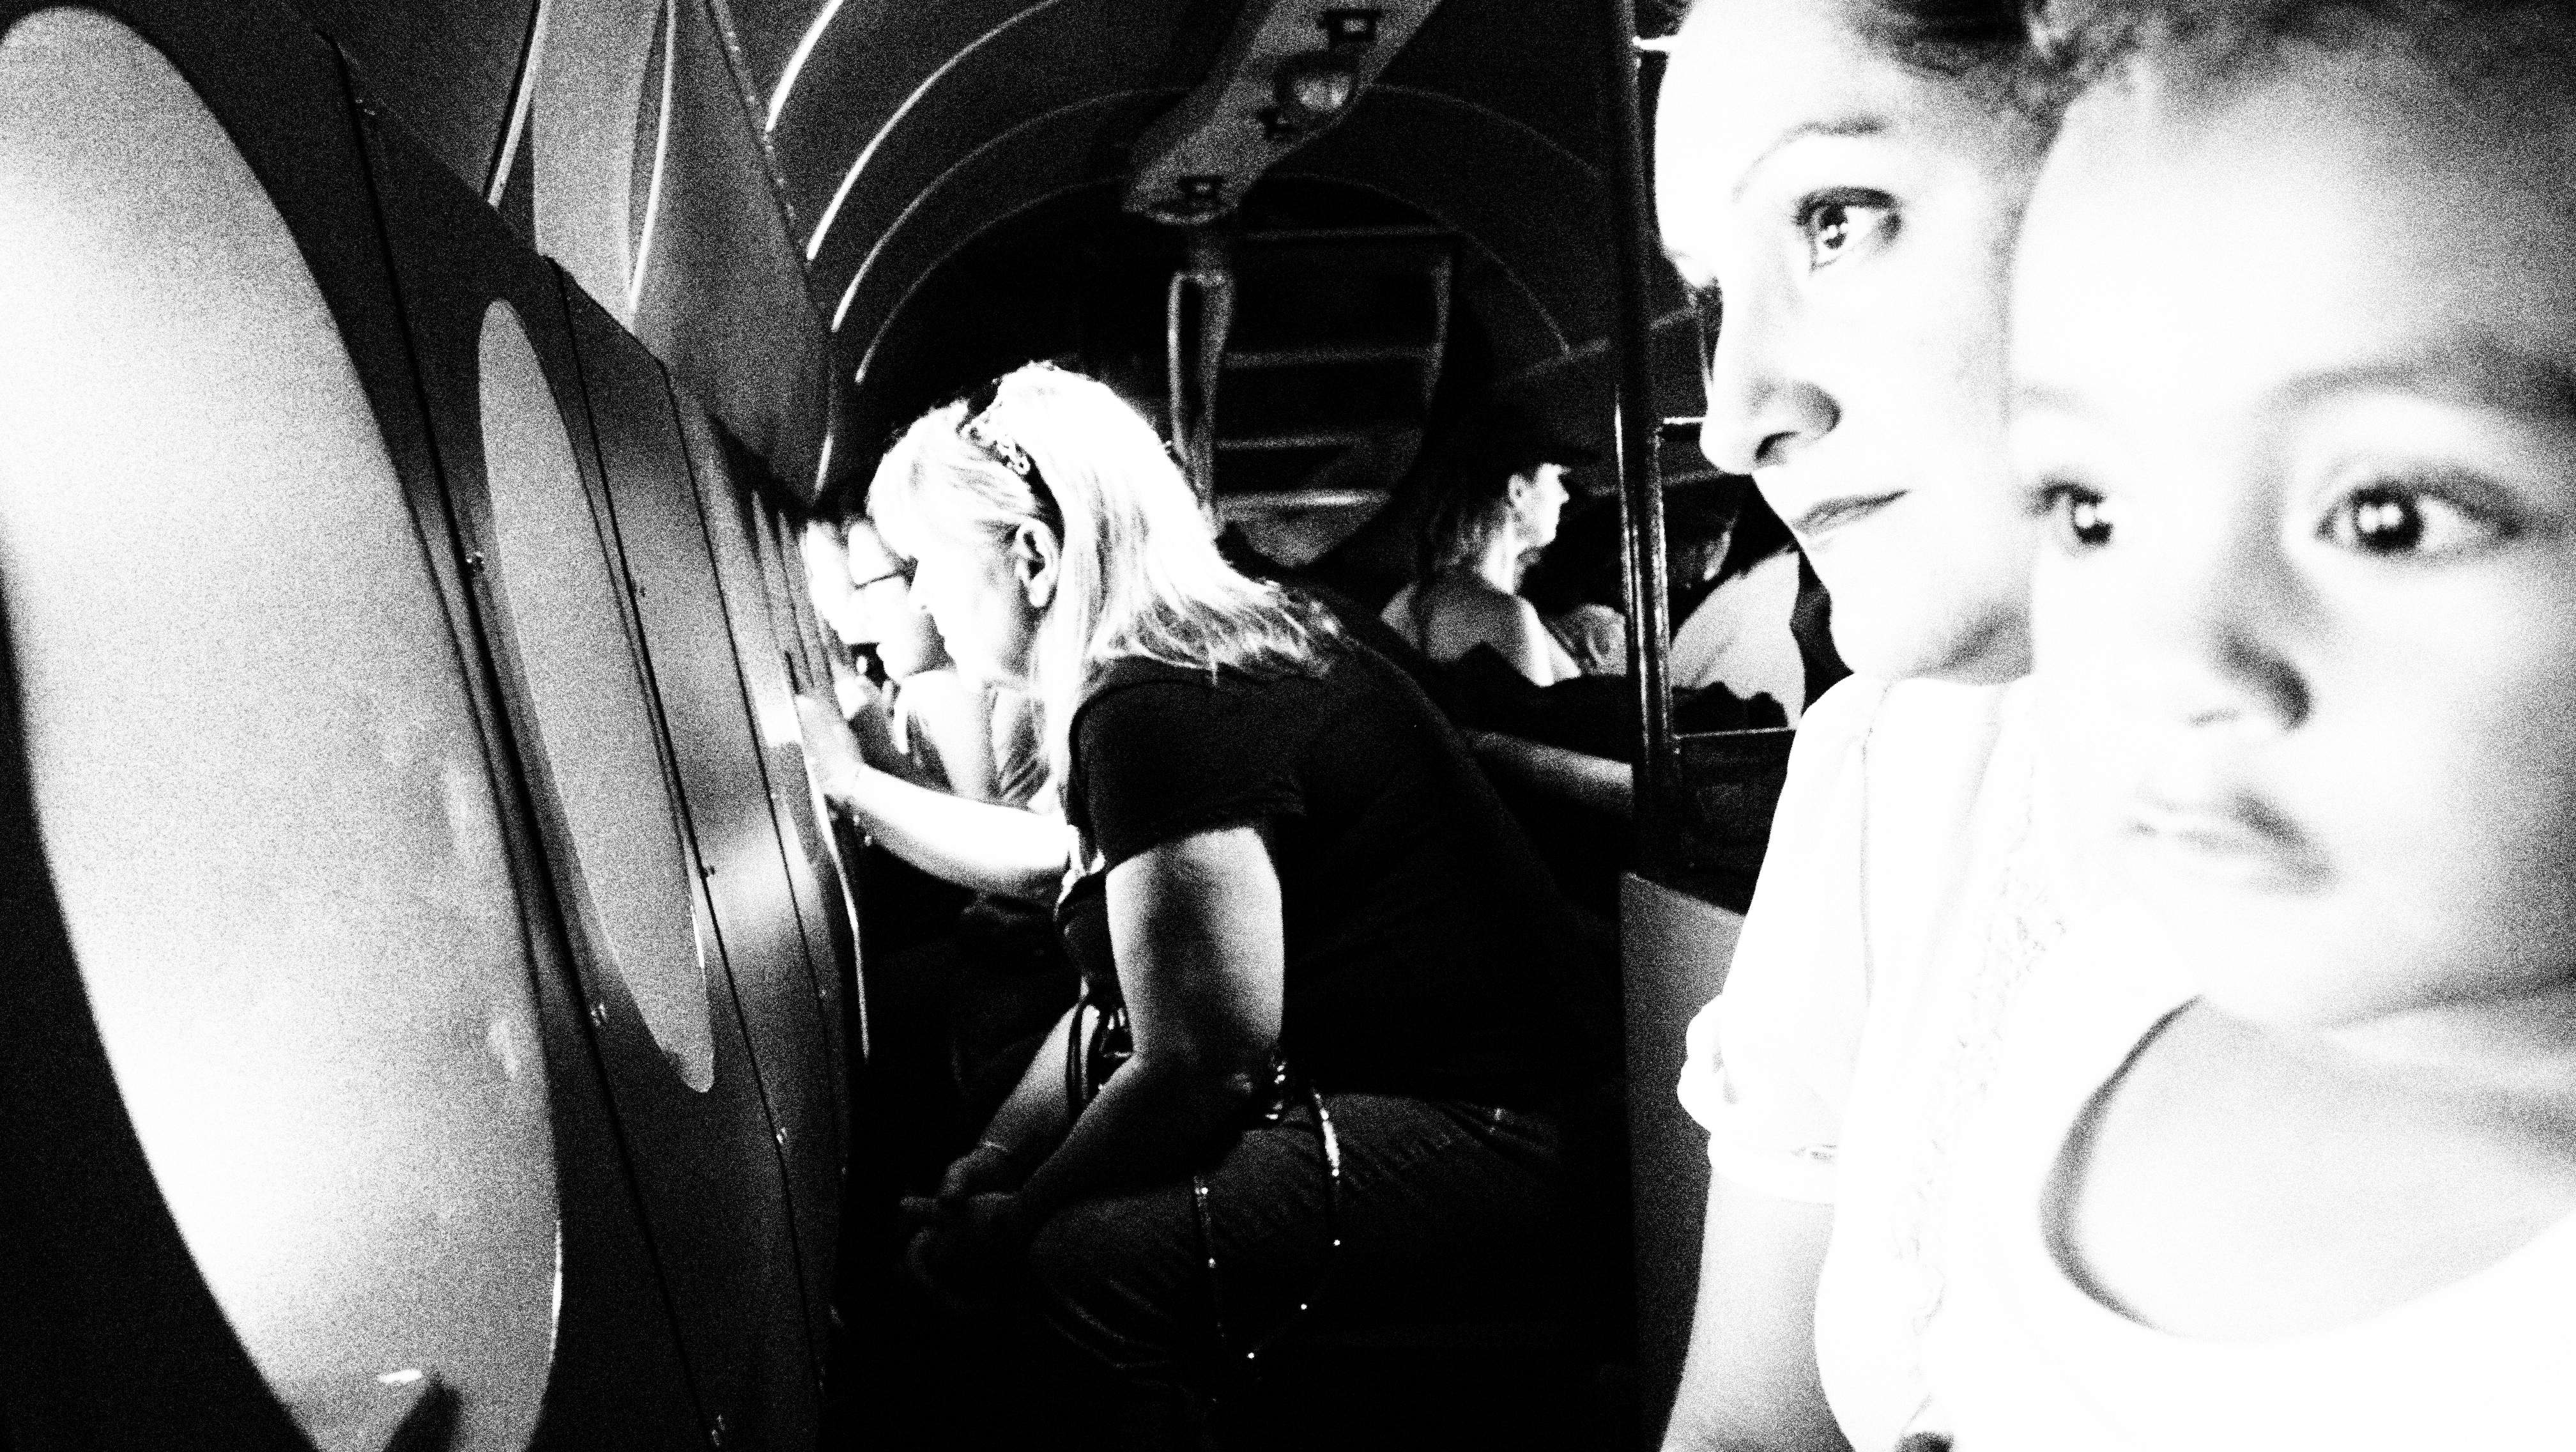
black and white, white, photography, kid, adventure, mouse, cute, child, black, monochrome, california, rocket, creativecommons, fun, toddler, photograph, emotion, epm1, disneylan, minnie, interaction, monochrome photography, film noir